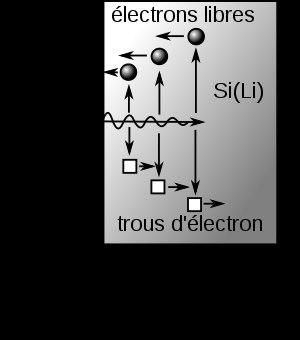
La spectrométrie de fluorescence des rayons X est une technique d'analyse chimique utilisant une propriété physique de la matière, la fluorescence de rayons X.